Whittard Canyon

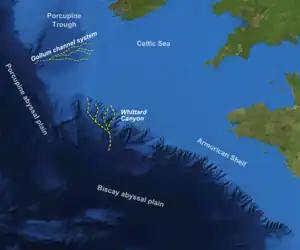
The map of Whittard Canyon

Whittard Canyon is a submarine canyon off the southwest coast of Ireland, located between Celtic Sea and Atlantic Ocean. It covers an area of and spans over 80 by 20 miles (129 by 32 km), with overall depth below 1,500 m.